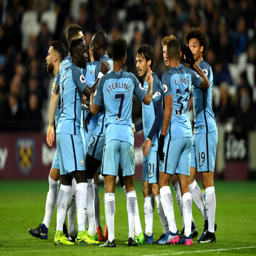
football player celebrates scoring his team 's second goal with team mates during the match .